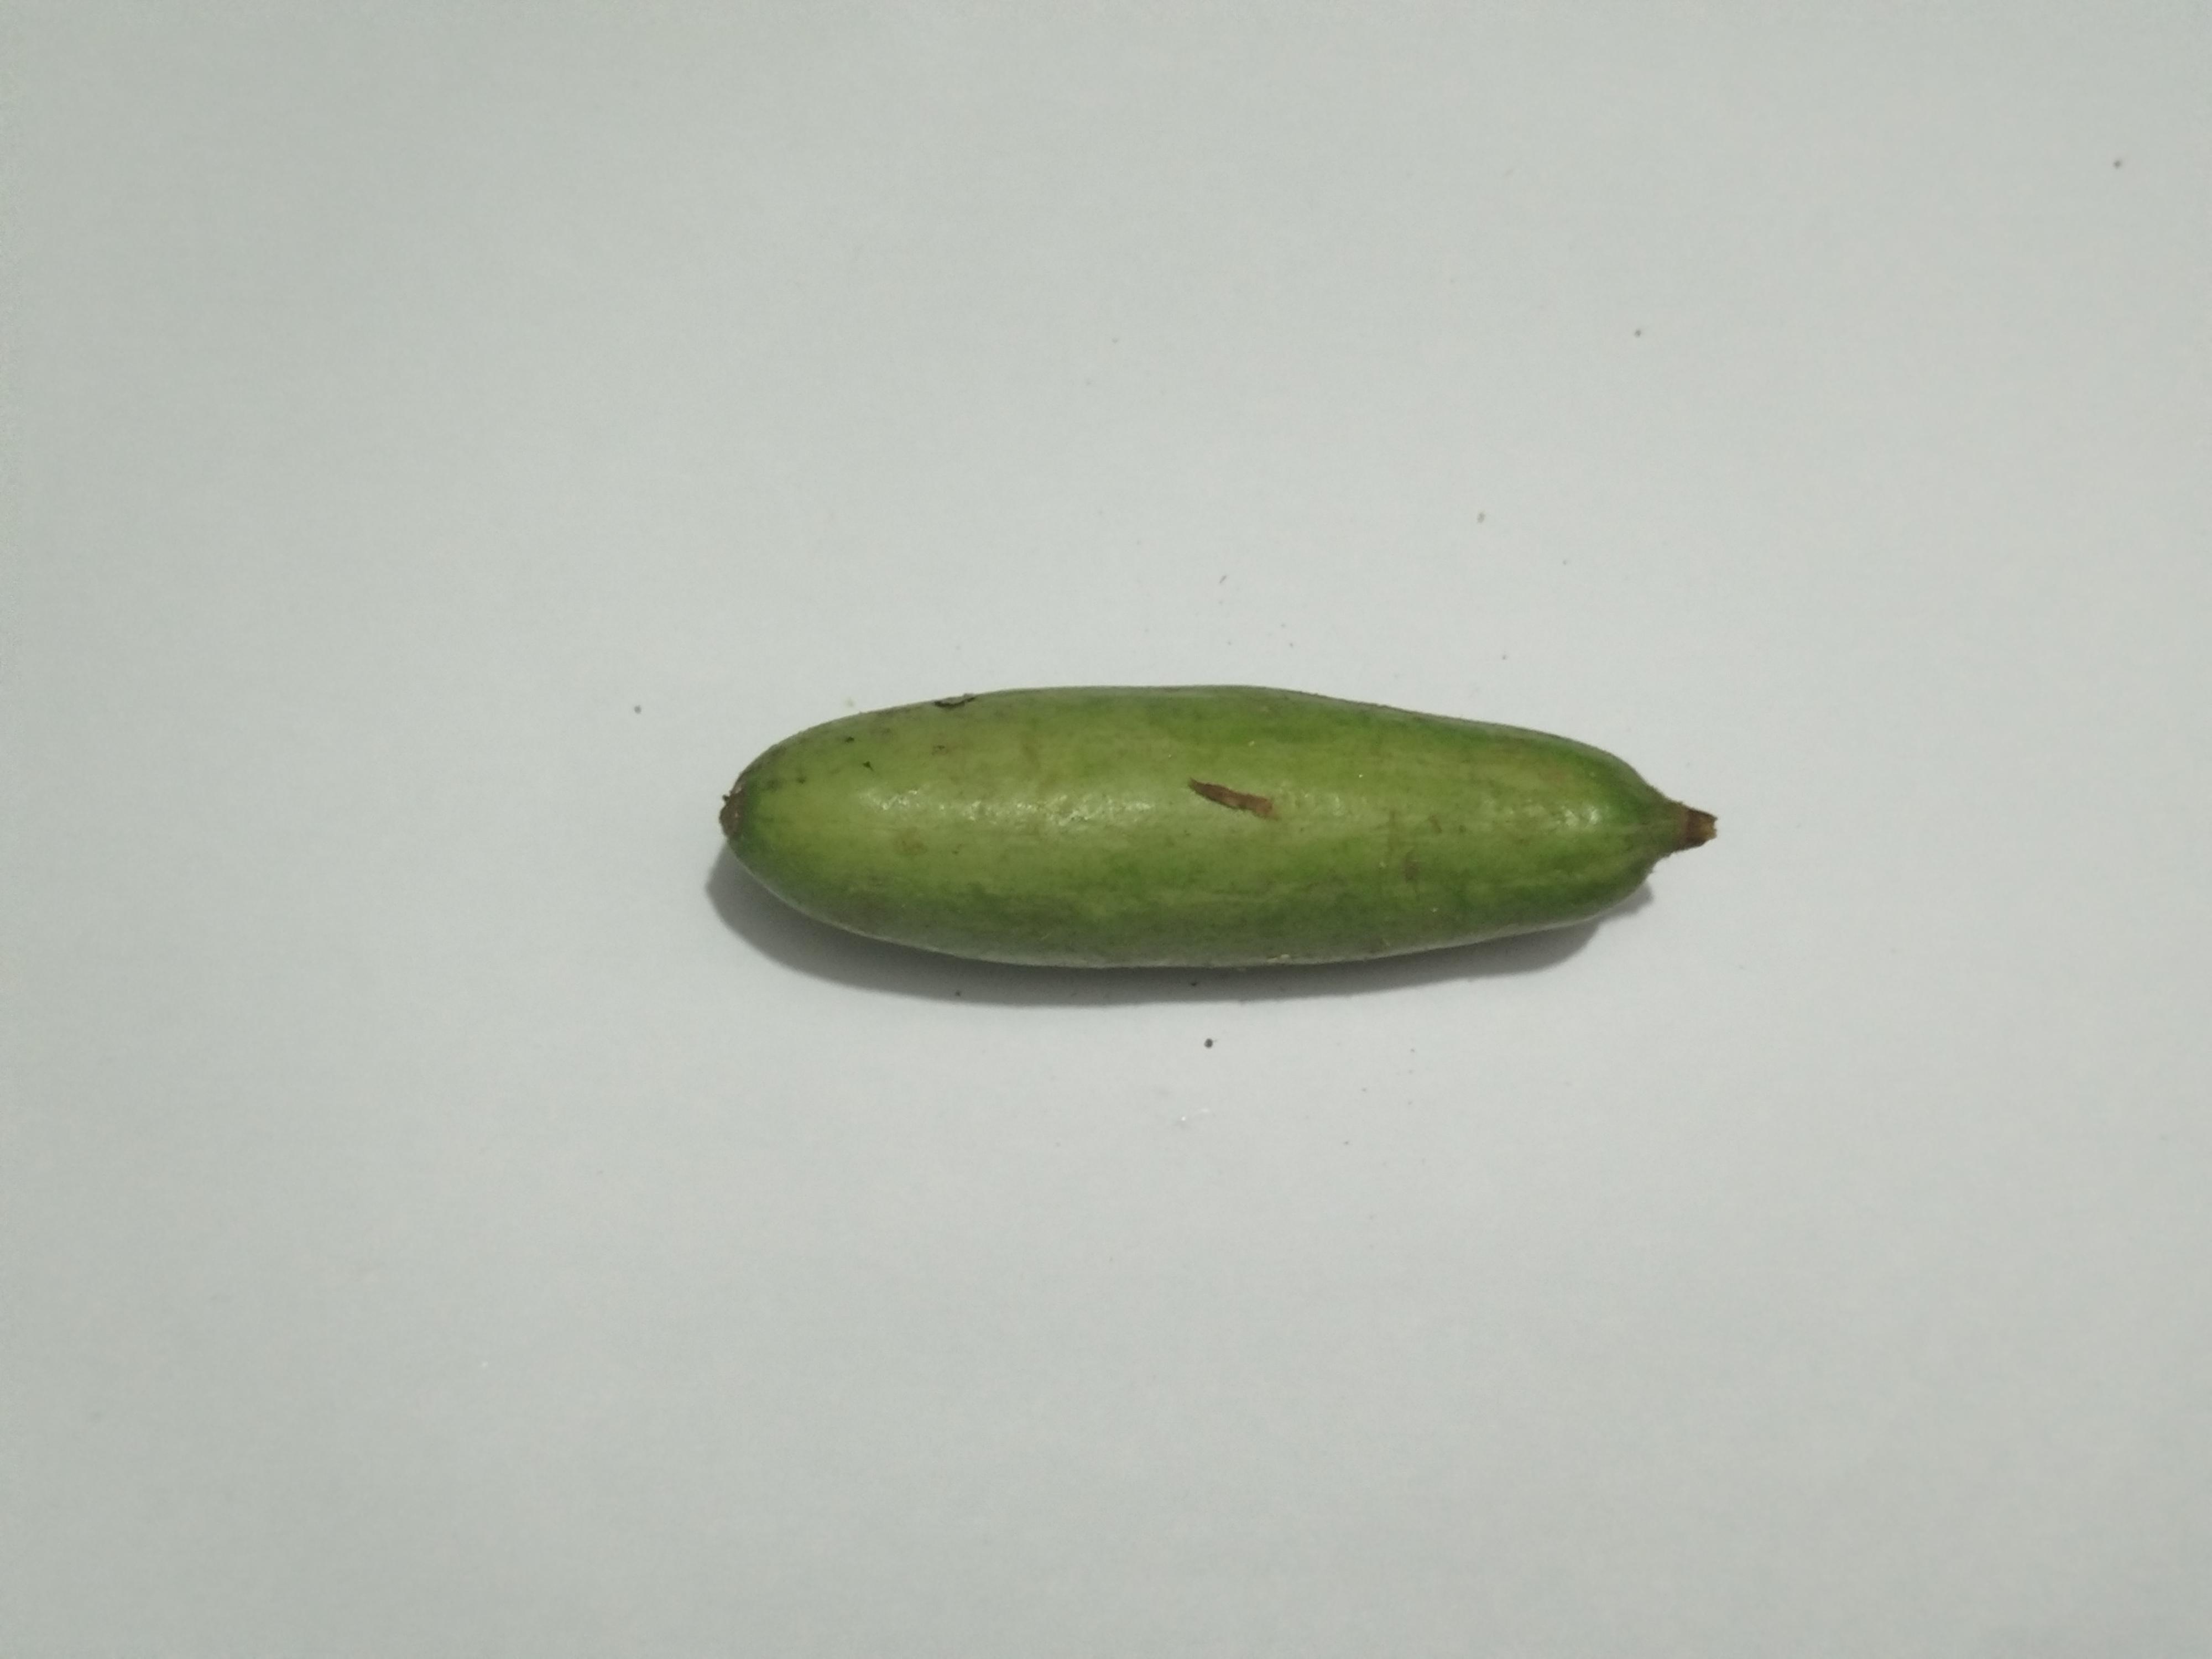
Label: Pointed gourd